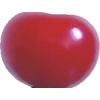
Label: cherry_sour